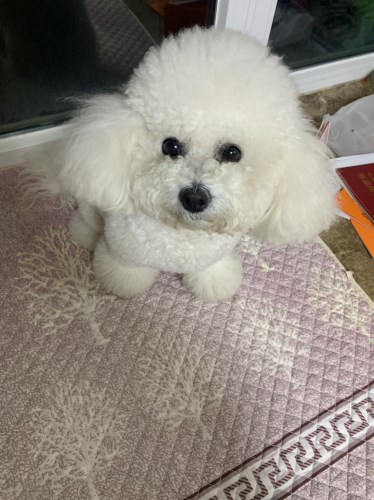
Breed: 3083-n000117-Bichon_Frise